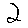
Label: 2